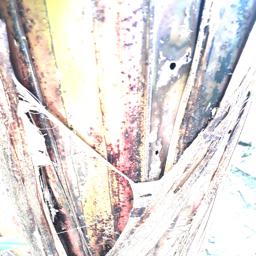
Label: PSEUDOSTEM WEEVIL